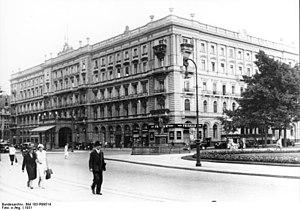
L'hôtel Kaiserhof est un grand hôtel, aujourd'hui disparu du centre de Berlin qui se trouvait sur la Wilhelmplatz, au N°3/5. C'était le premier hôtel de grand luxe de la capitale allemande.